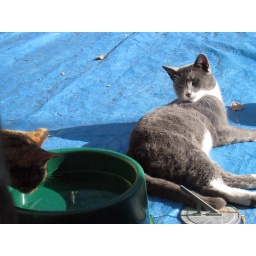
He's apparently hanging around the heated water bowl so he can hit on the ladies.